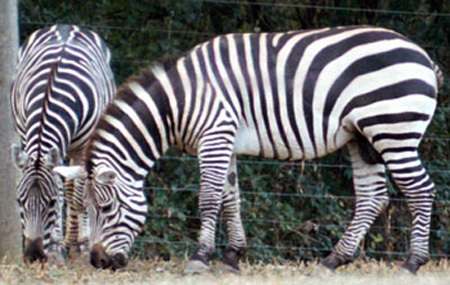
Label: not_food